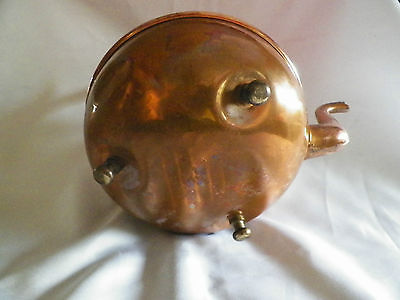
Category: kettle